Culture of Greenland

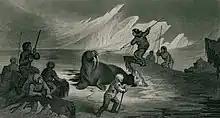
A Walrus hunt in 1855.

The identity of the Inuit is closely tied to their geography, history and their attitudes toward hunting – "For Inuit, ecology, hunting and culture are synonymous". Their identity as hunters is under attack. Those attacks are "... viewed in the Arctic as a direct assault on culture, identity as well as sustainable use", and Inuit are reacting: